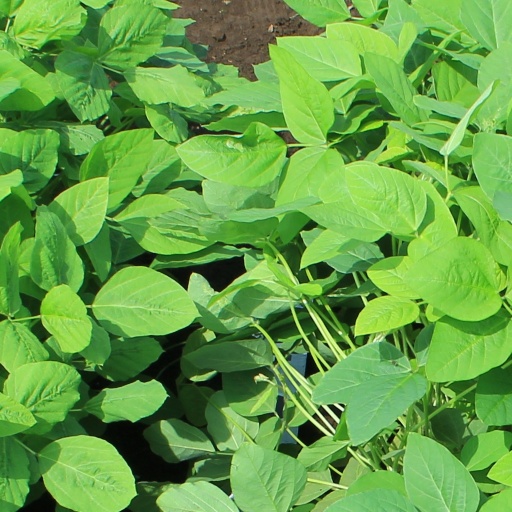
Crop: soybean